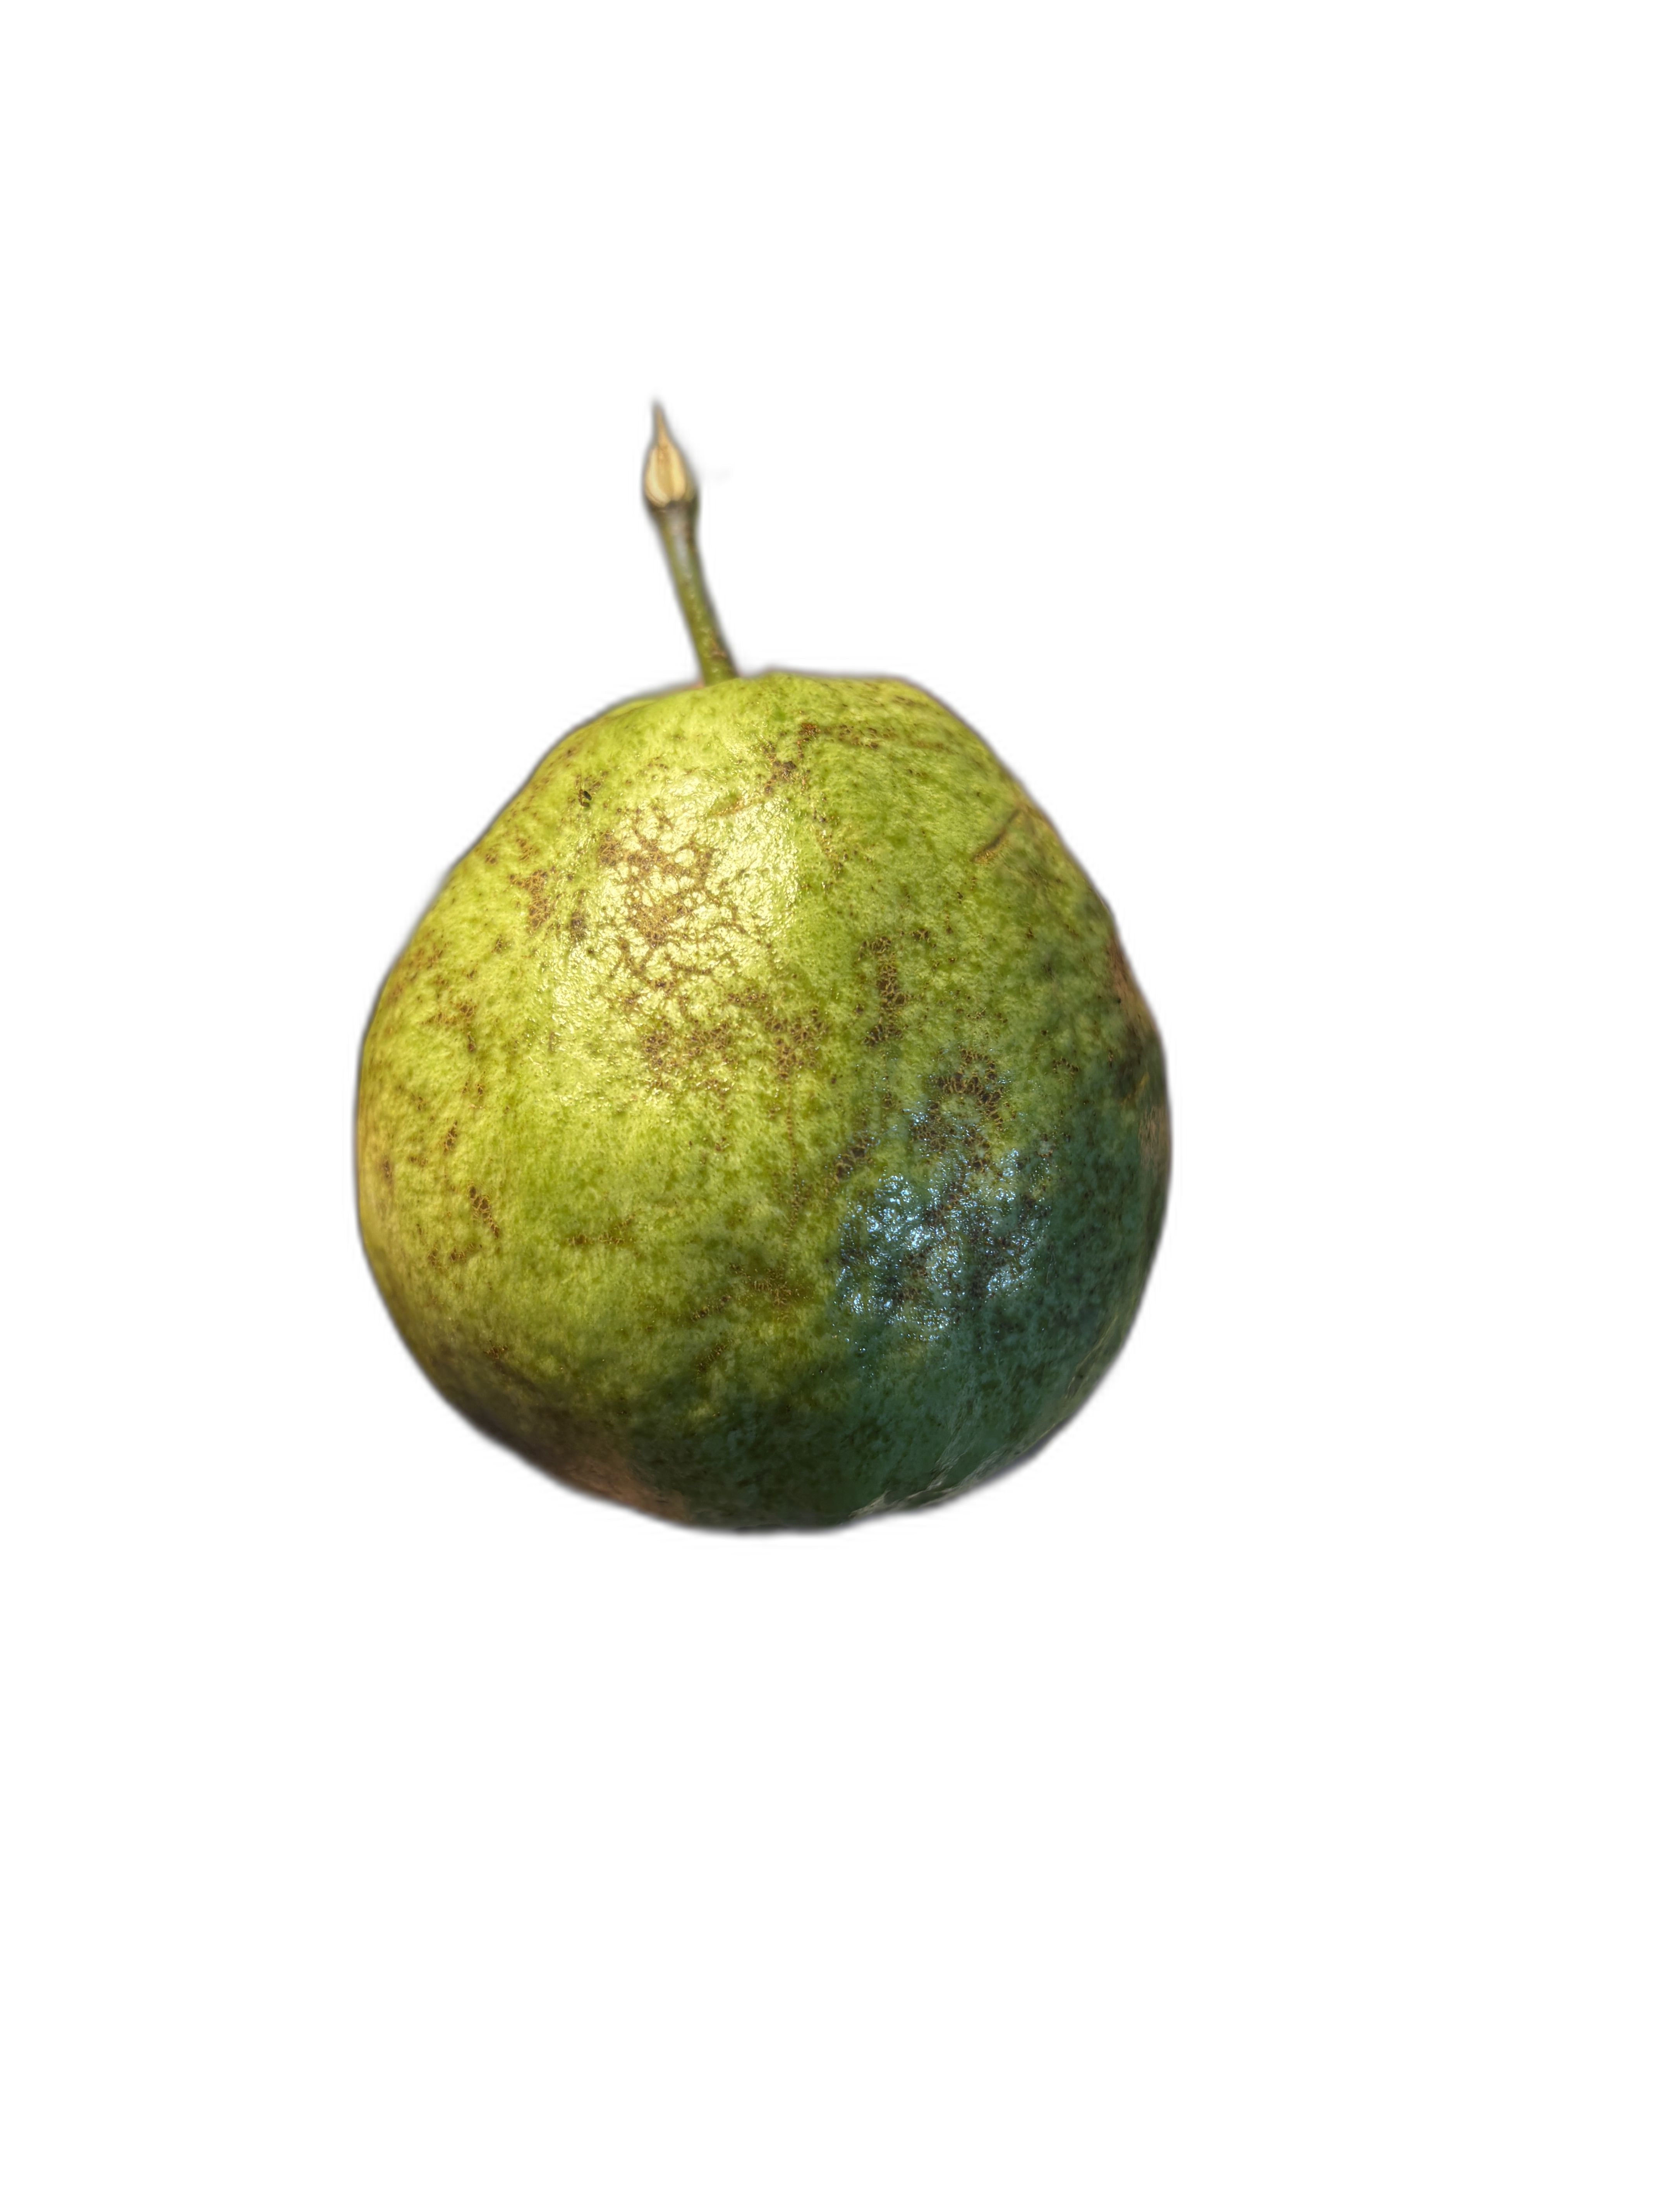
Plant part: fruit
Disease: Scab